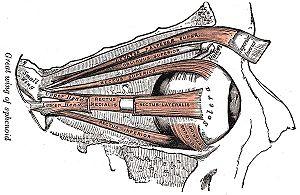
L'oculomotricité est le système moteur de contrôle des mouvements du globe oculaire ou œil.